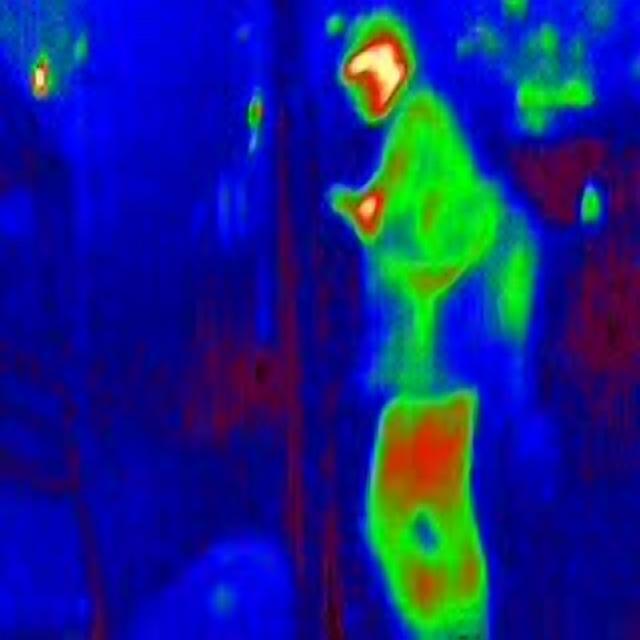
Detected objects:
label: person